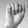
ASL letter: A